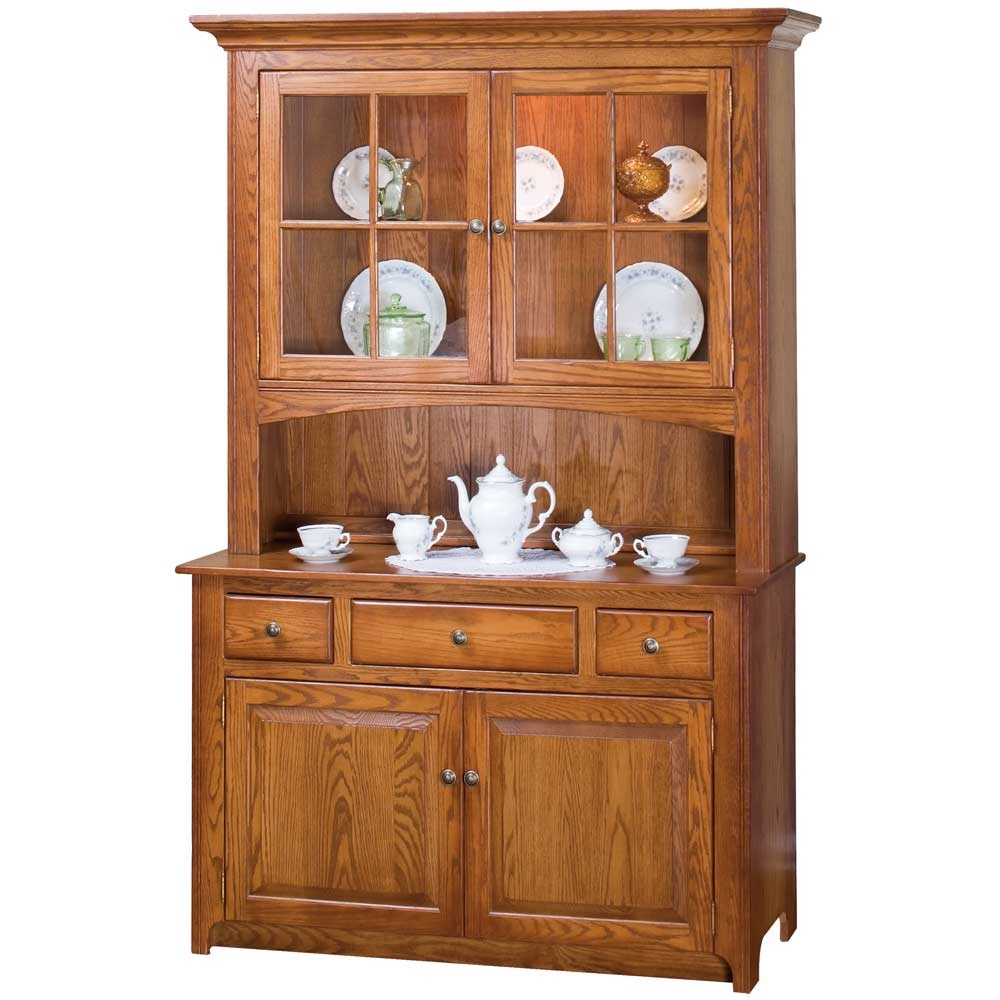
Amish Shaker 2 Door Large Dining Storage Hutch
This Amish Shaker 2 Door Dining Storage Hutch is available in Oak, Maple, or Cherry. Handcrafted by Amish craftsman out of solid northeastern hardwoods. There is no size customization on this product. bar lights and glass shelves with plate grooves One ¾ depth solid wood adj. shelf Dovetailed Drawers Dimmable LED Lighting Glass Shelves with Plate Grooves View Stains TWO TONE FINISH China: inside back vs. the rest of the cabinet - No upcharge. Buffet: top vs. the rest of the cabinet - No upcharge.
Brand: Lebanon Valley
Category: Furniture > Cabinets & Storage > China Cabinets & Hutches > Dining Room Hutches